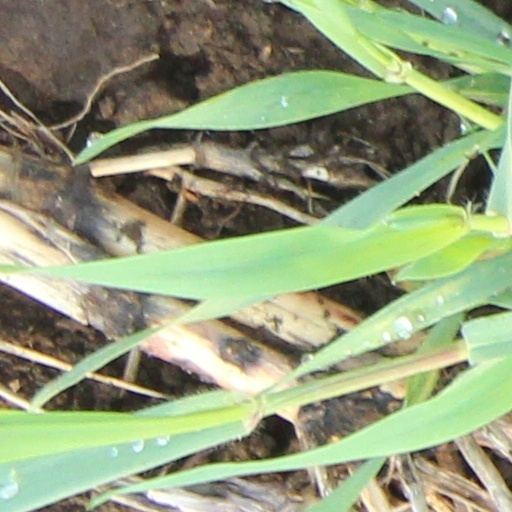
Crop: wheat